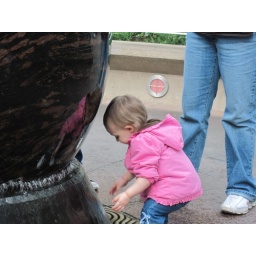
Gabi loved this huge ball and got completely soaked. She loves to play in water (12/5/2009)